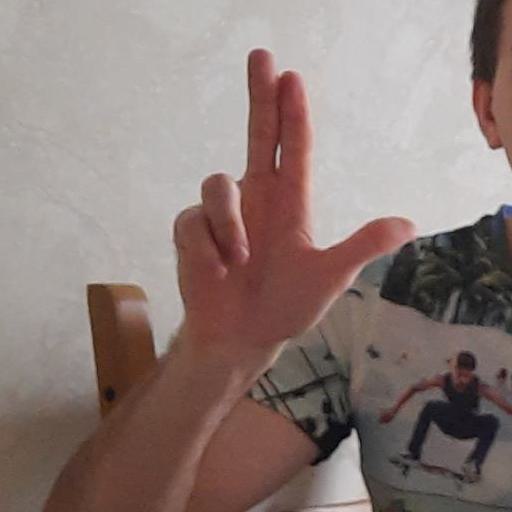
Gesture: three2